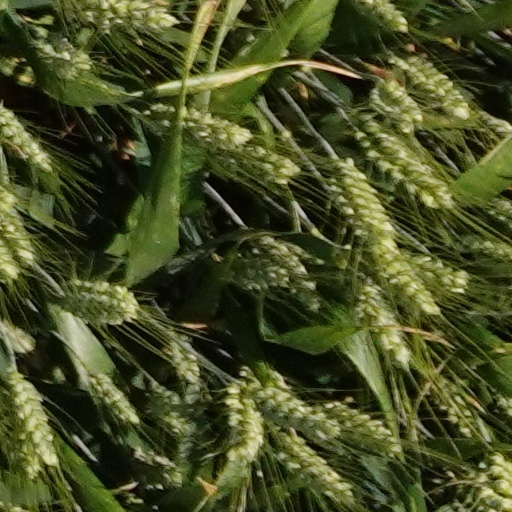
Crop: wheat